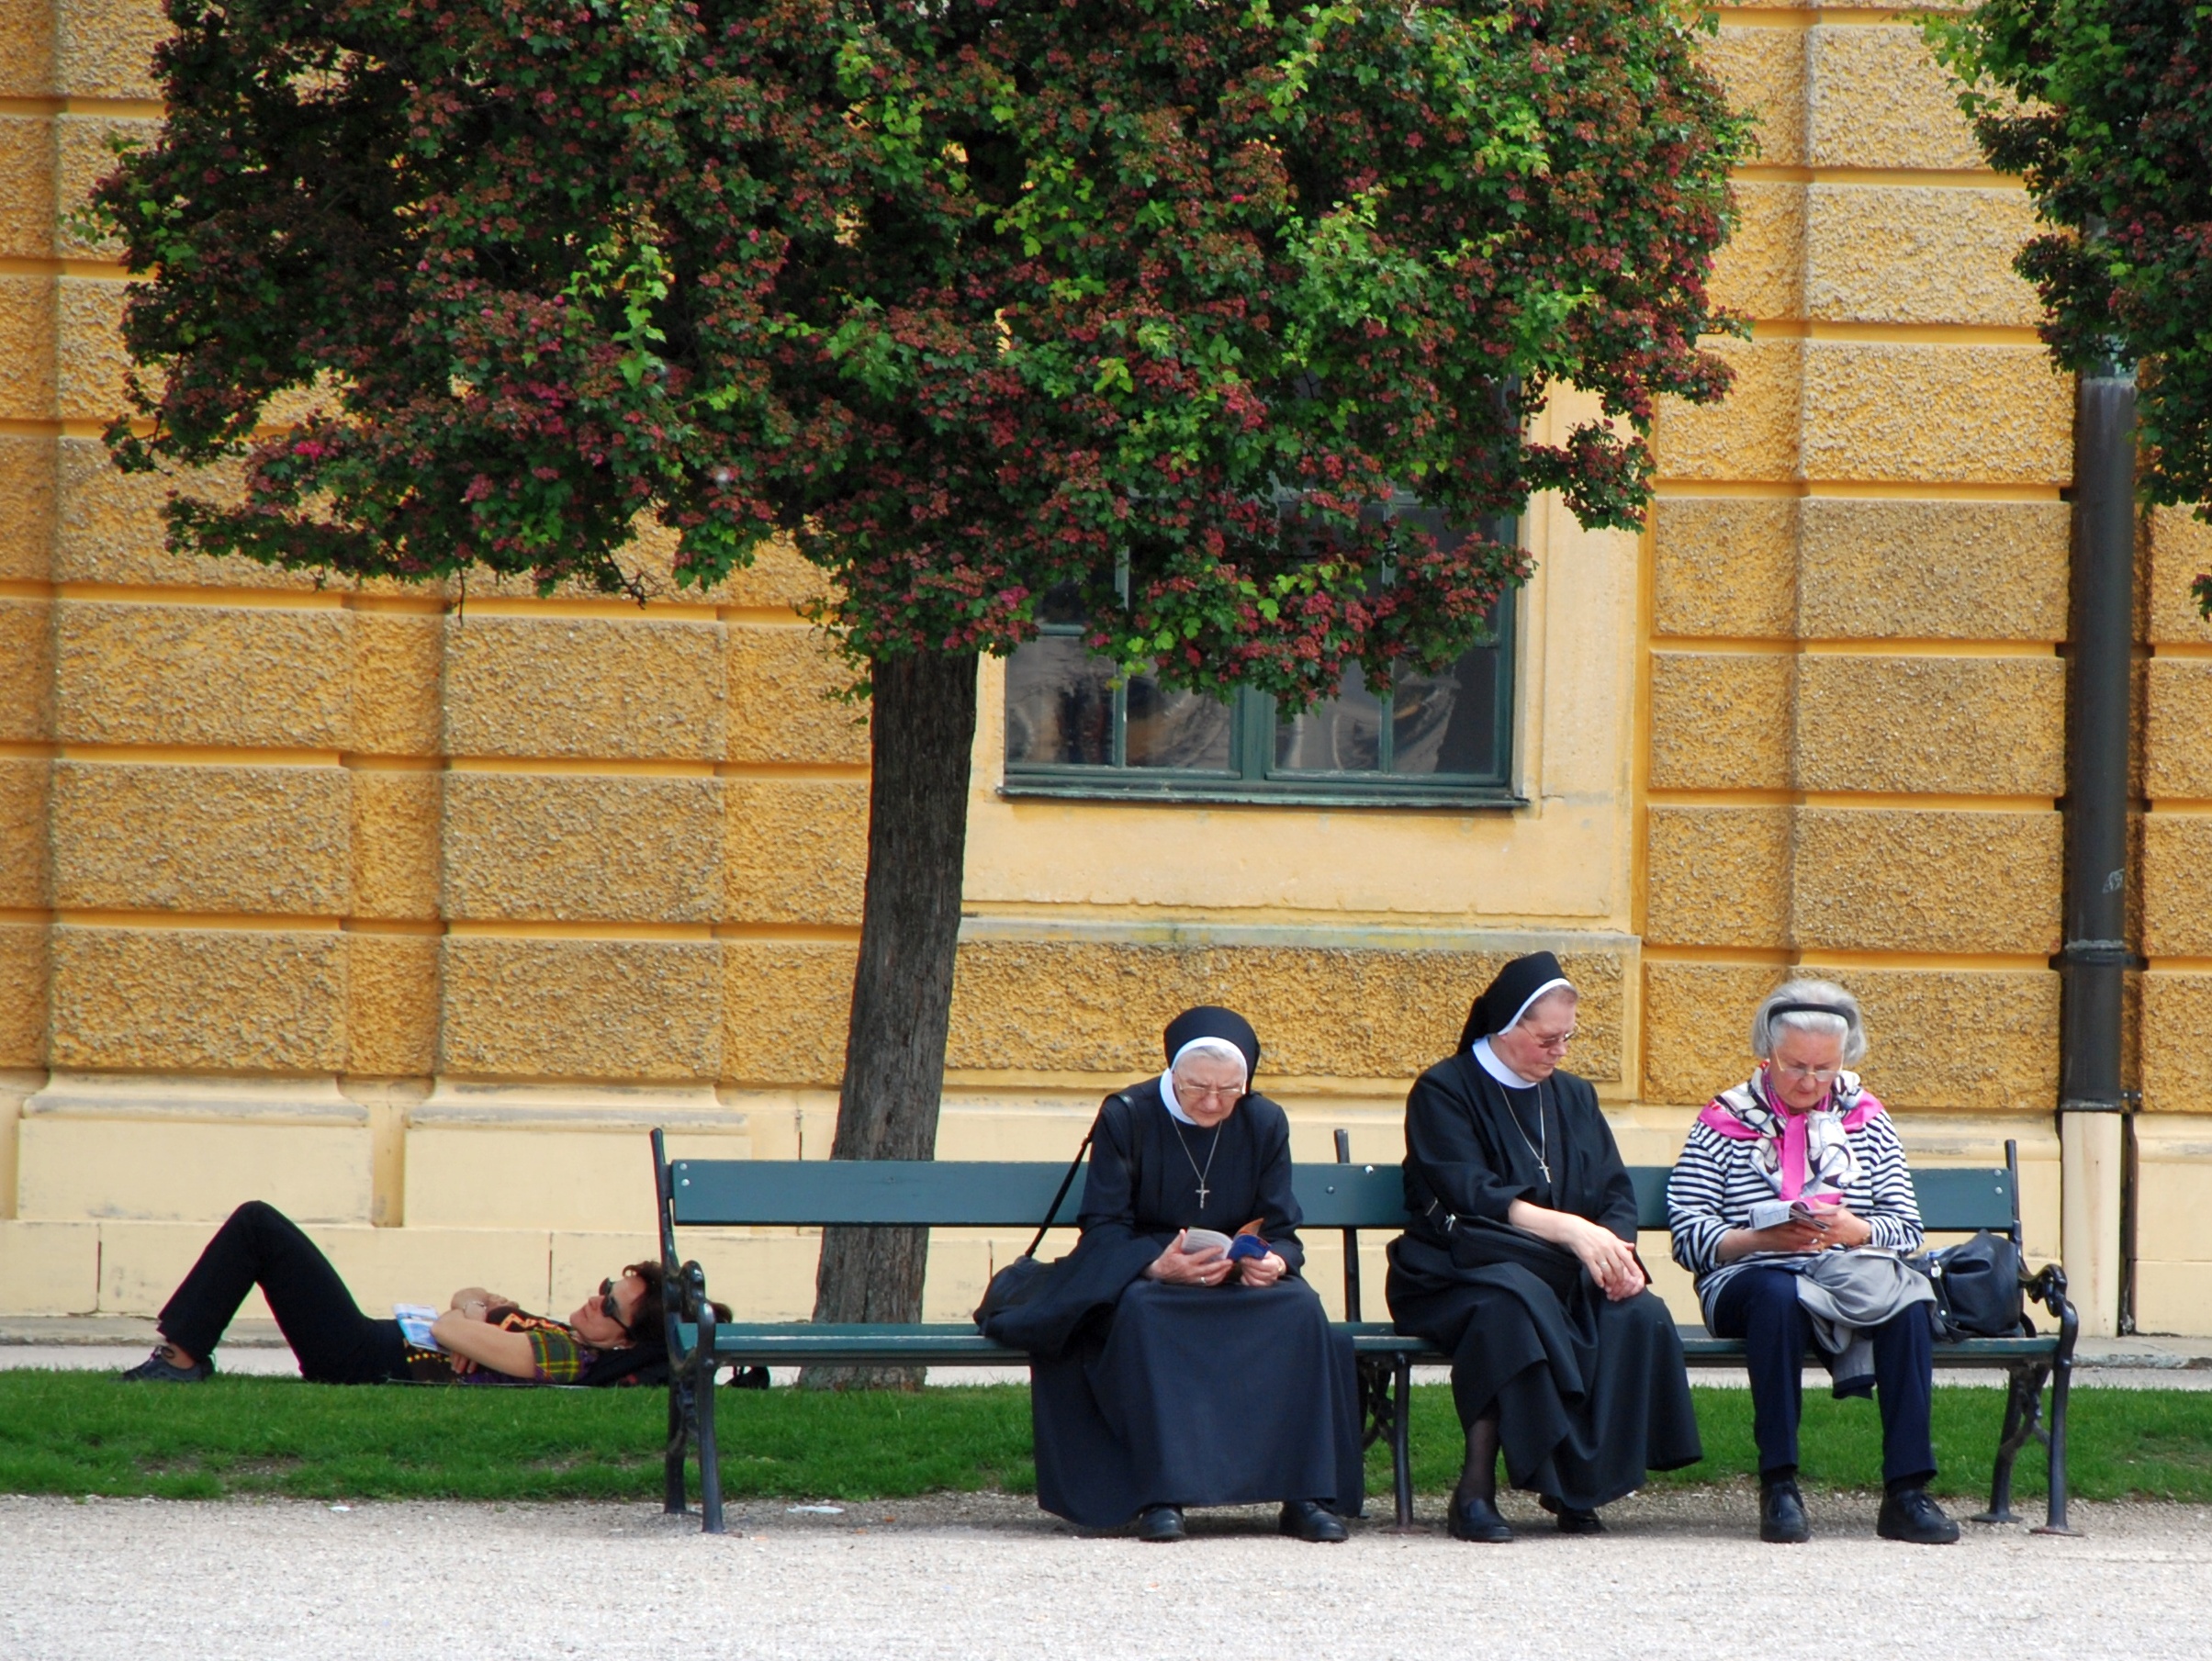
people, city, cityscape, europe, community, nikon, austria, memorial, vienna, school, campus, d80, cityscapes, wien, anawesomeshot, nikond80, osterreich